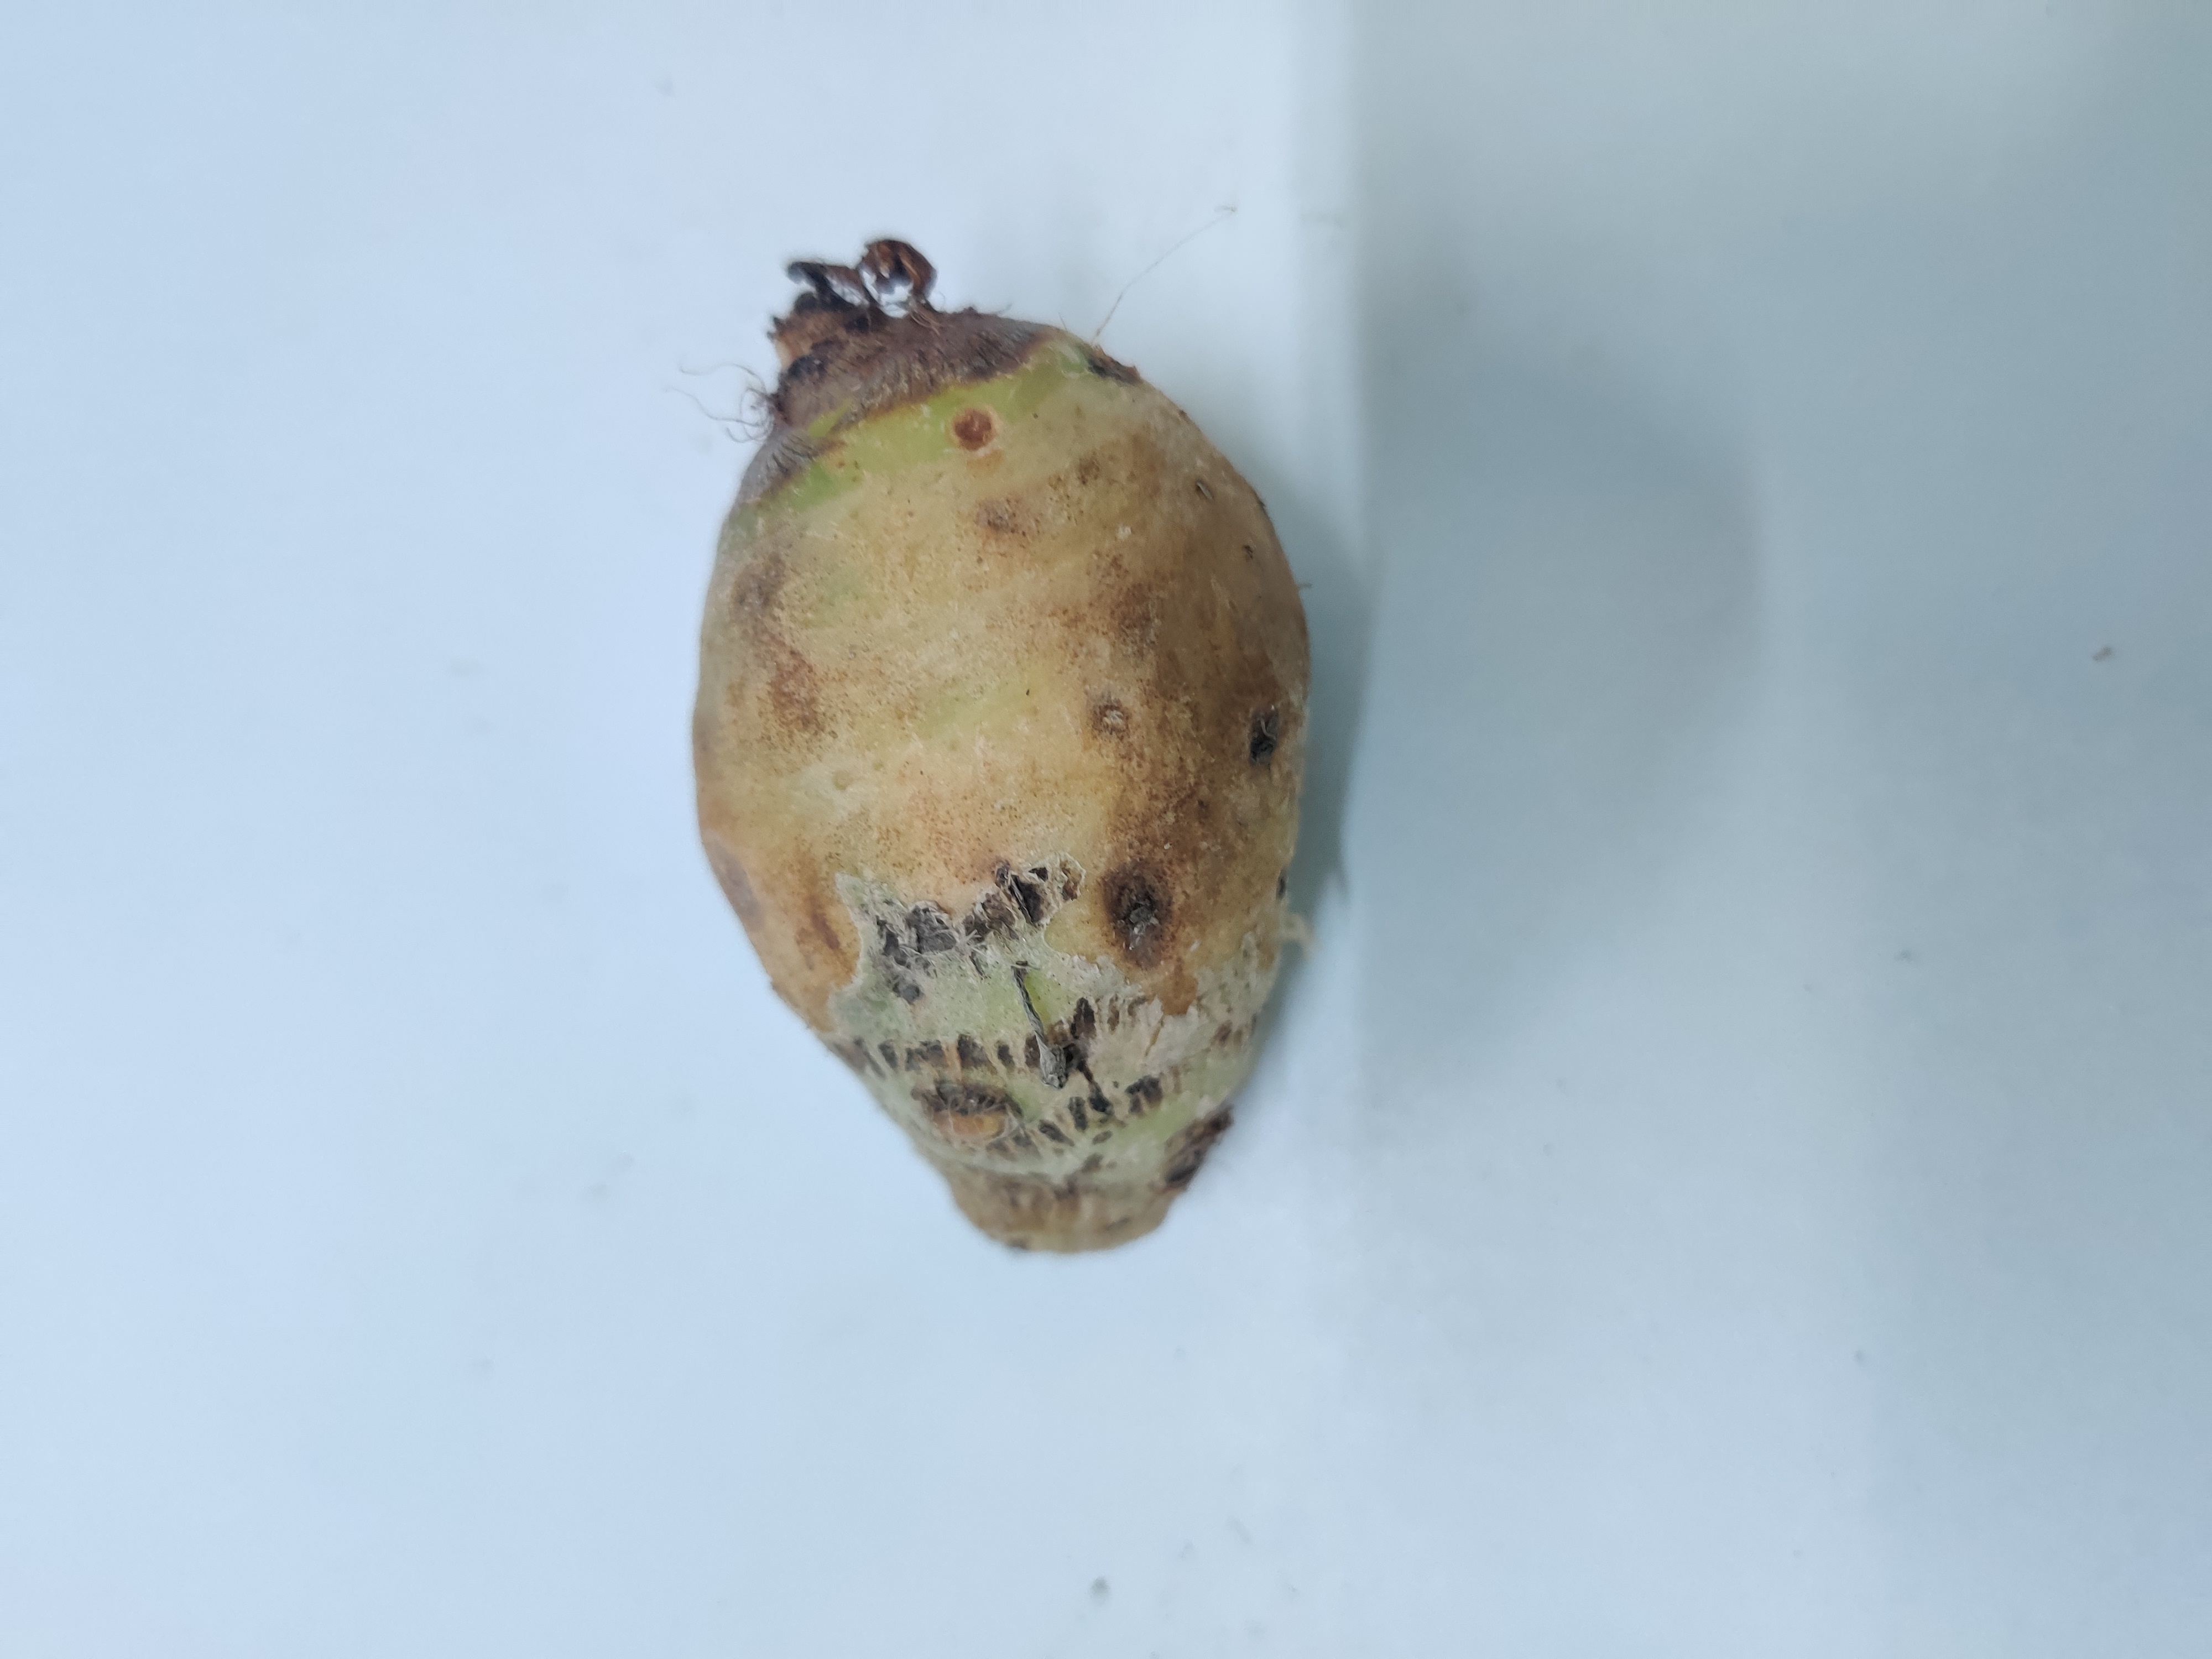
Crop: Taro root
Condition: Damaged